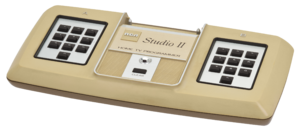
La RCA Studio II est une console de jeux vidéo de deuxième génération produite par RCA et sortie en janvier 1977. Les graphismes des jeux de la Studio II sont en noir et blanc, ils ressemblent à ceux des consoles Pong et leurs clones.